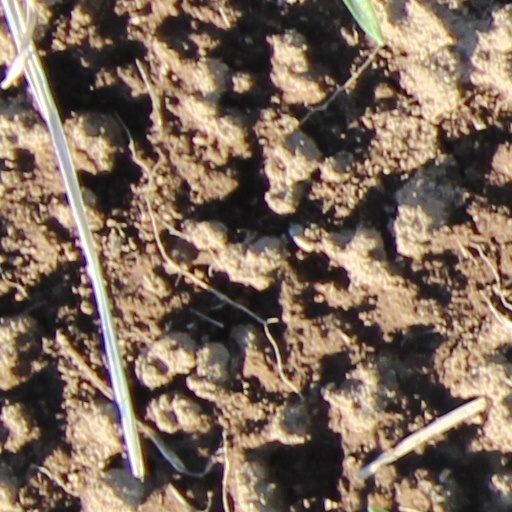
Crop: wheat